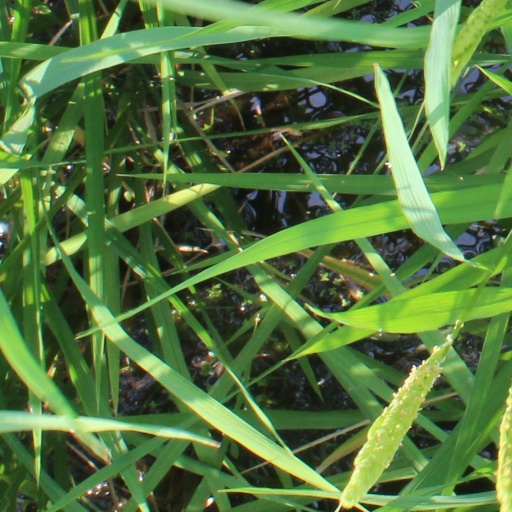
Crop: rice